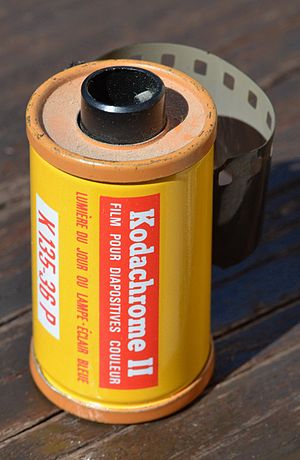
Kodachrome
Kodachrome II film
Kodachrome var en diapositiv farvefilm fra Eastman Kodak.